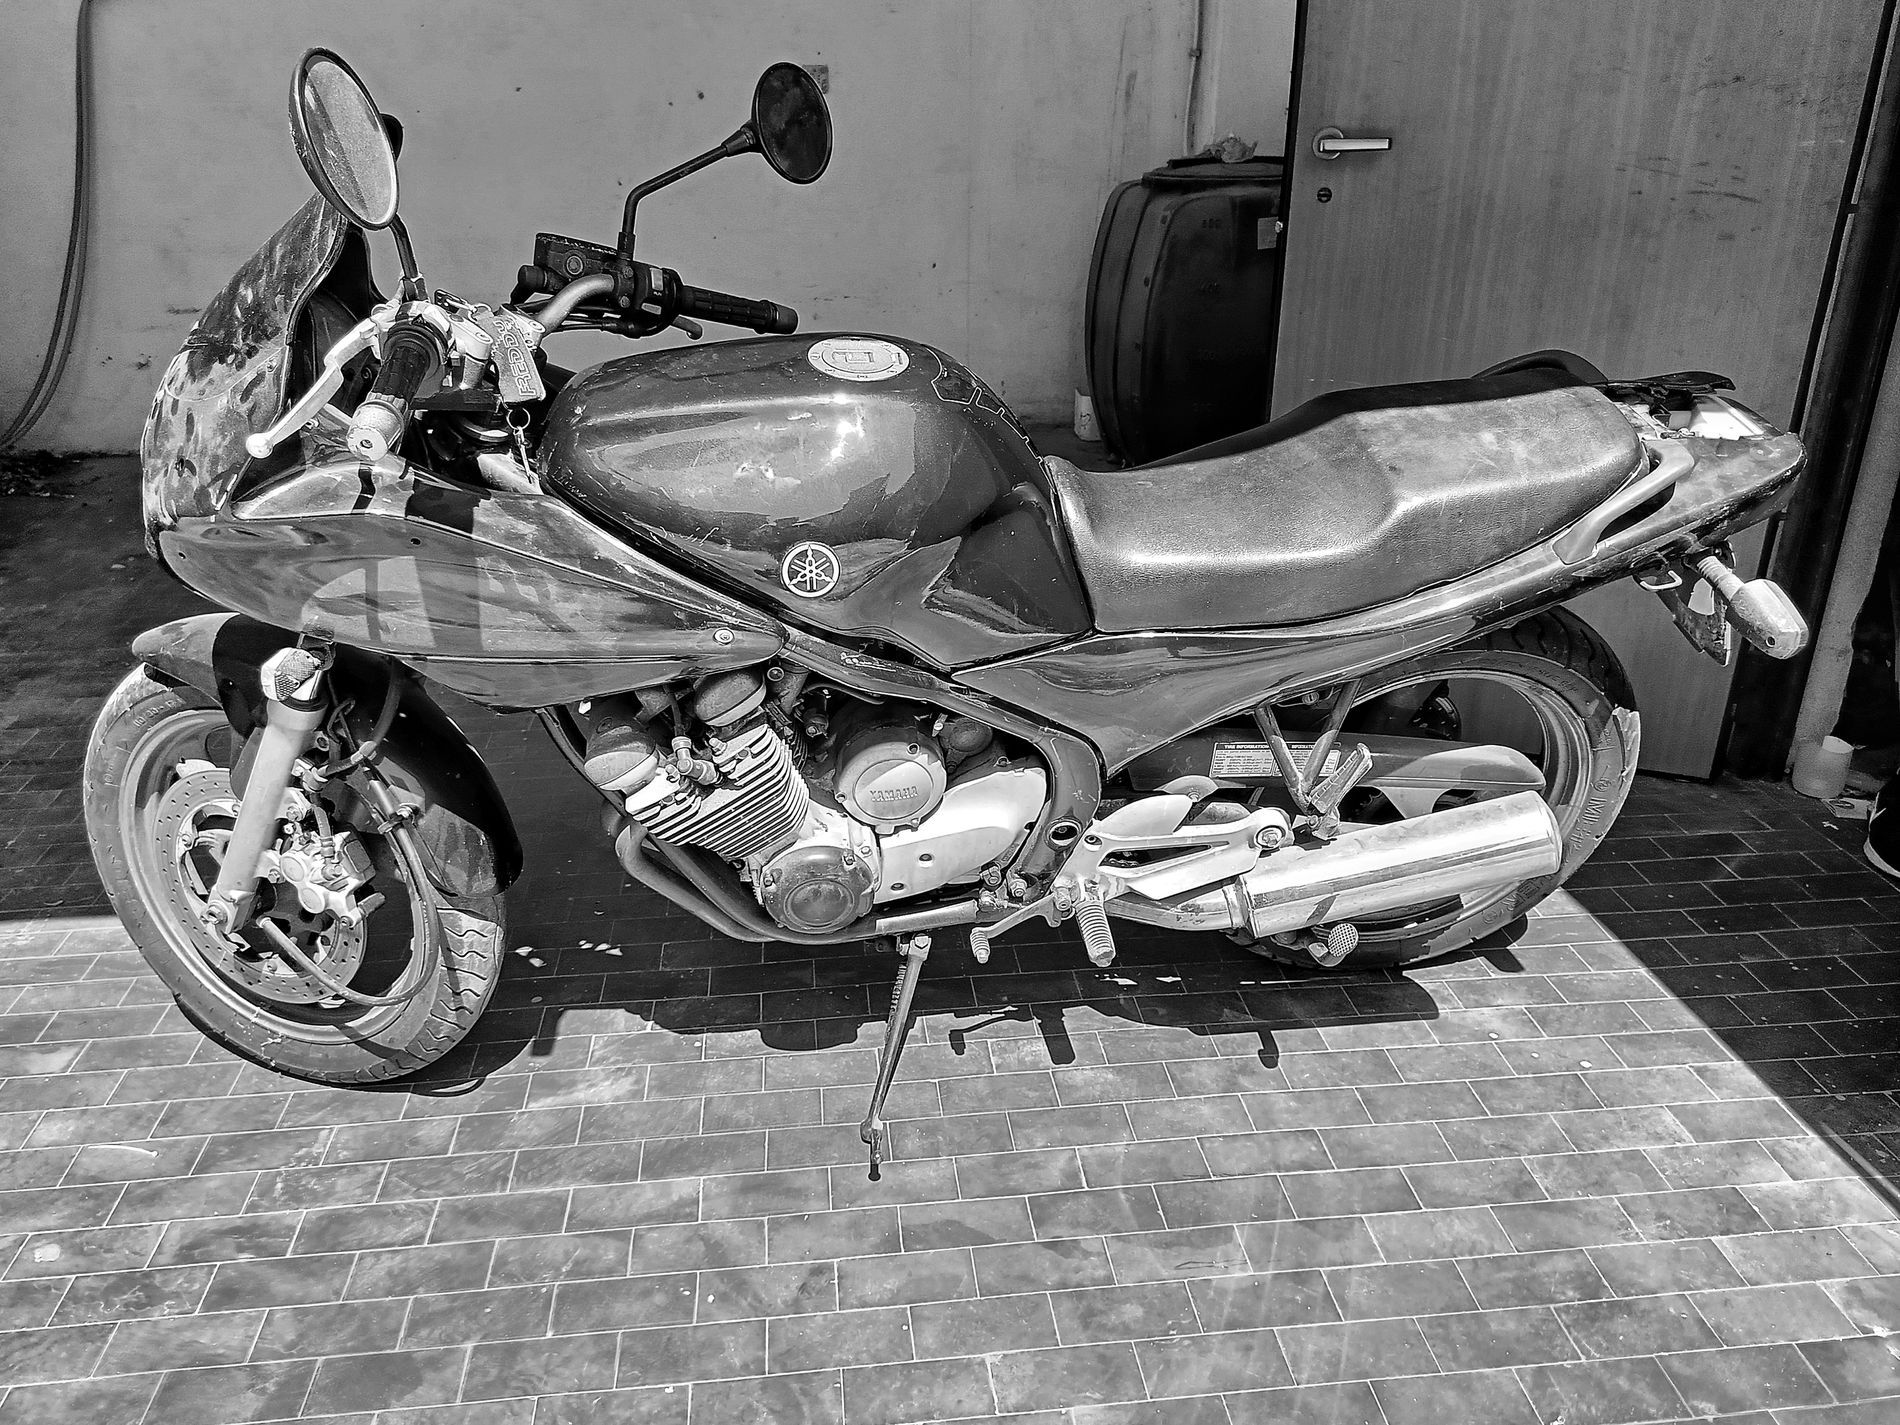
A parked motorcycle
A Yamaha sport motorcycle parked indoors on a tiled floor. The motorcycle features a distinctive Yamaha logo on its tank.
Shot at eye level, this photograph captures a parked motorcycle in what appears to be a garage or, The grayscale palette emphasizes the motorcycle's mechanical details. The composition shows the side profile of the motorcycle against the wall, highlighting its sport design features. The overall mood is casual.
Labels: Machine, Motor, Spoke, Motorcycle, Transportation, Vehicle, Wheel, Person, Alloy Wheel, Car, Car Wheel, Tire, garage, storage unit, door, Logo